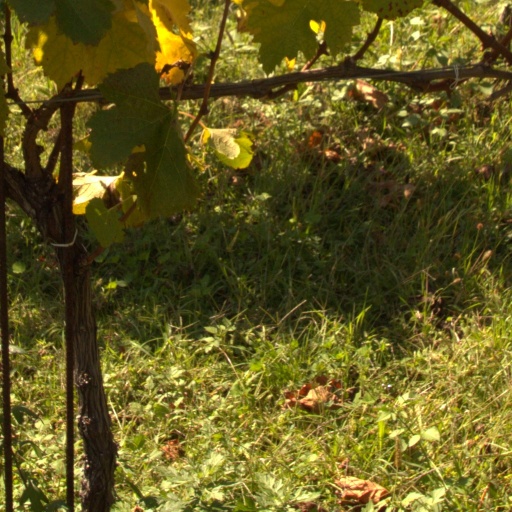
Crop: grape